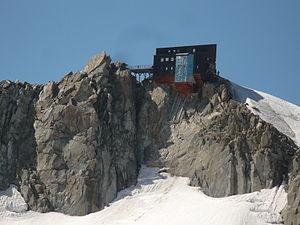
Le refuge des Cosmiques est un refuge situé en France dans le département de la Haute-Savoie en région Auvergne-Rhône-Alpes.